Azerbaijan Democratic Republic

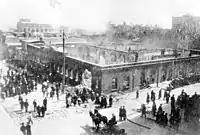
Remains of the editorial offices of the "Kaspi" newspaper on Baku's Nikolayevskaya Street (modern-day Istiqlaliyyet Street), ruined during the March Days in 1918

Much like its other counterparts in the Caucasus, the ADR's early years of existence were plagued with territorial disputes. In particular, these included disputes with the First Republic of Armenia (Nakhchivan, Nagorno-Karabakh, Zangezur (today the Armenian province of Syunik), and Qazakh) and the Democratic Republic of Georgia (Balakan, Zaqatala, and Qakh). The ADR also claimed territories of the Mountainous Republic of the Northern Caucasus (Derbent), but they were not as persistent about these claims as they were about the territories they disputed between Armenia and Georgia.